UCI Mountain Bike World Cup

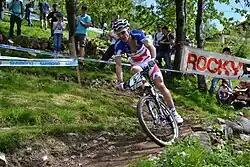
Frenchman Julien Absalon is a seven-time winner of the overall cross-country series.

The UCI Mountain Bike World Cup is a multi-round mountain bike racing series that is sanctioned by the Union Cycliste Internationale. The reigning series leaders in each class are identified by a special jersey. The UCI Mountain Bike World Cup is broadcast live and globally on Red Bull TV.